Tal-Qadi Temple

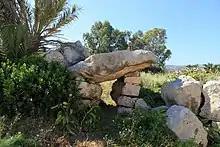
The temple in 2014

The Tal-Qadi Temple is a megalithic temple in Salina, limits of Naxxar, Malta. It is in a very bad state of preservation, with only the temple's general outline still visible.